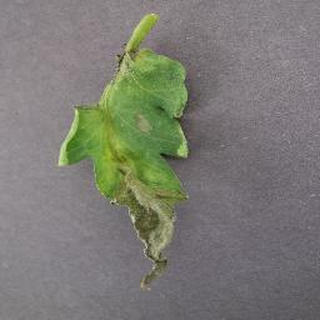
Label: tomato_late_blight